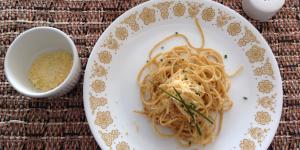
espaguetis a la parmesana